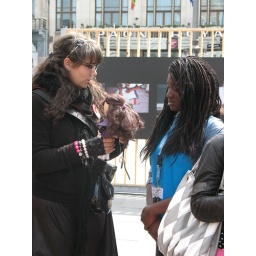
The girl in the blue shirt seemed very interested in learning more about Blythes.